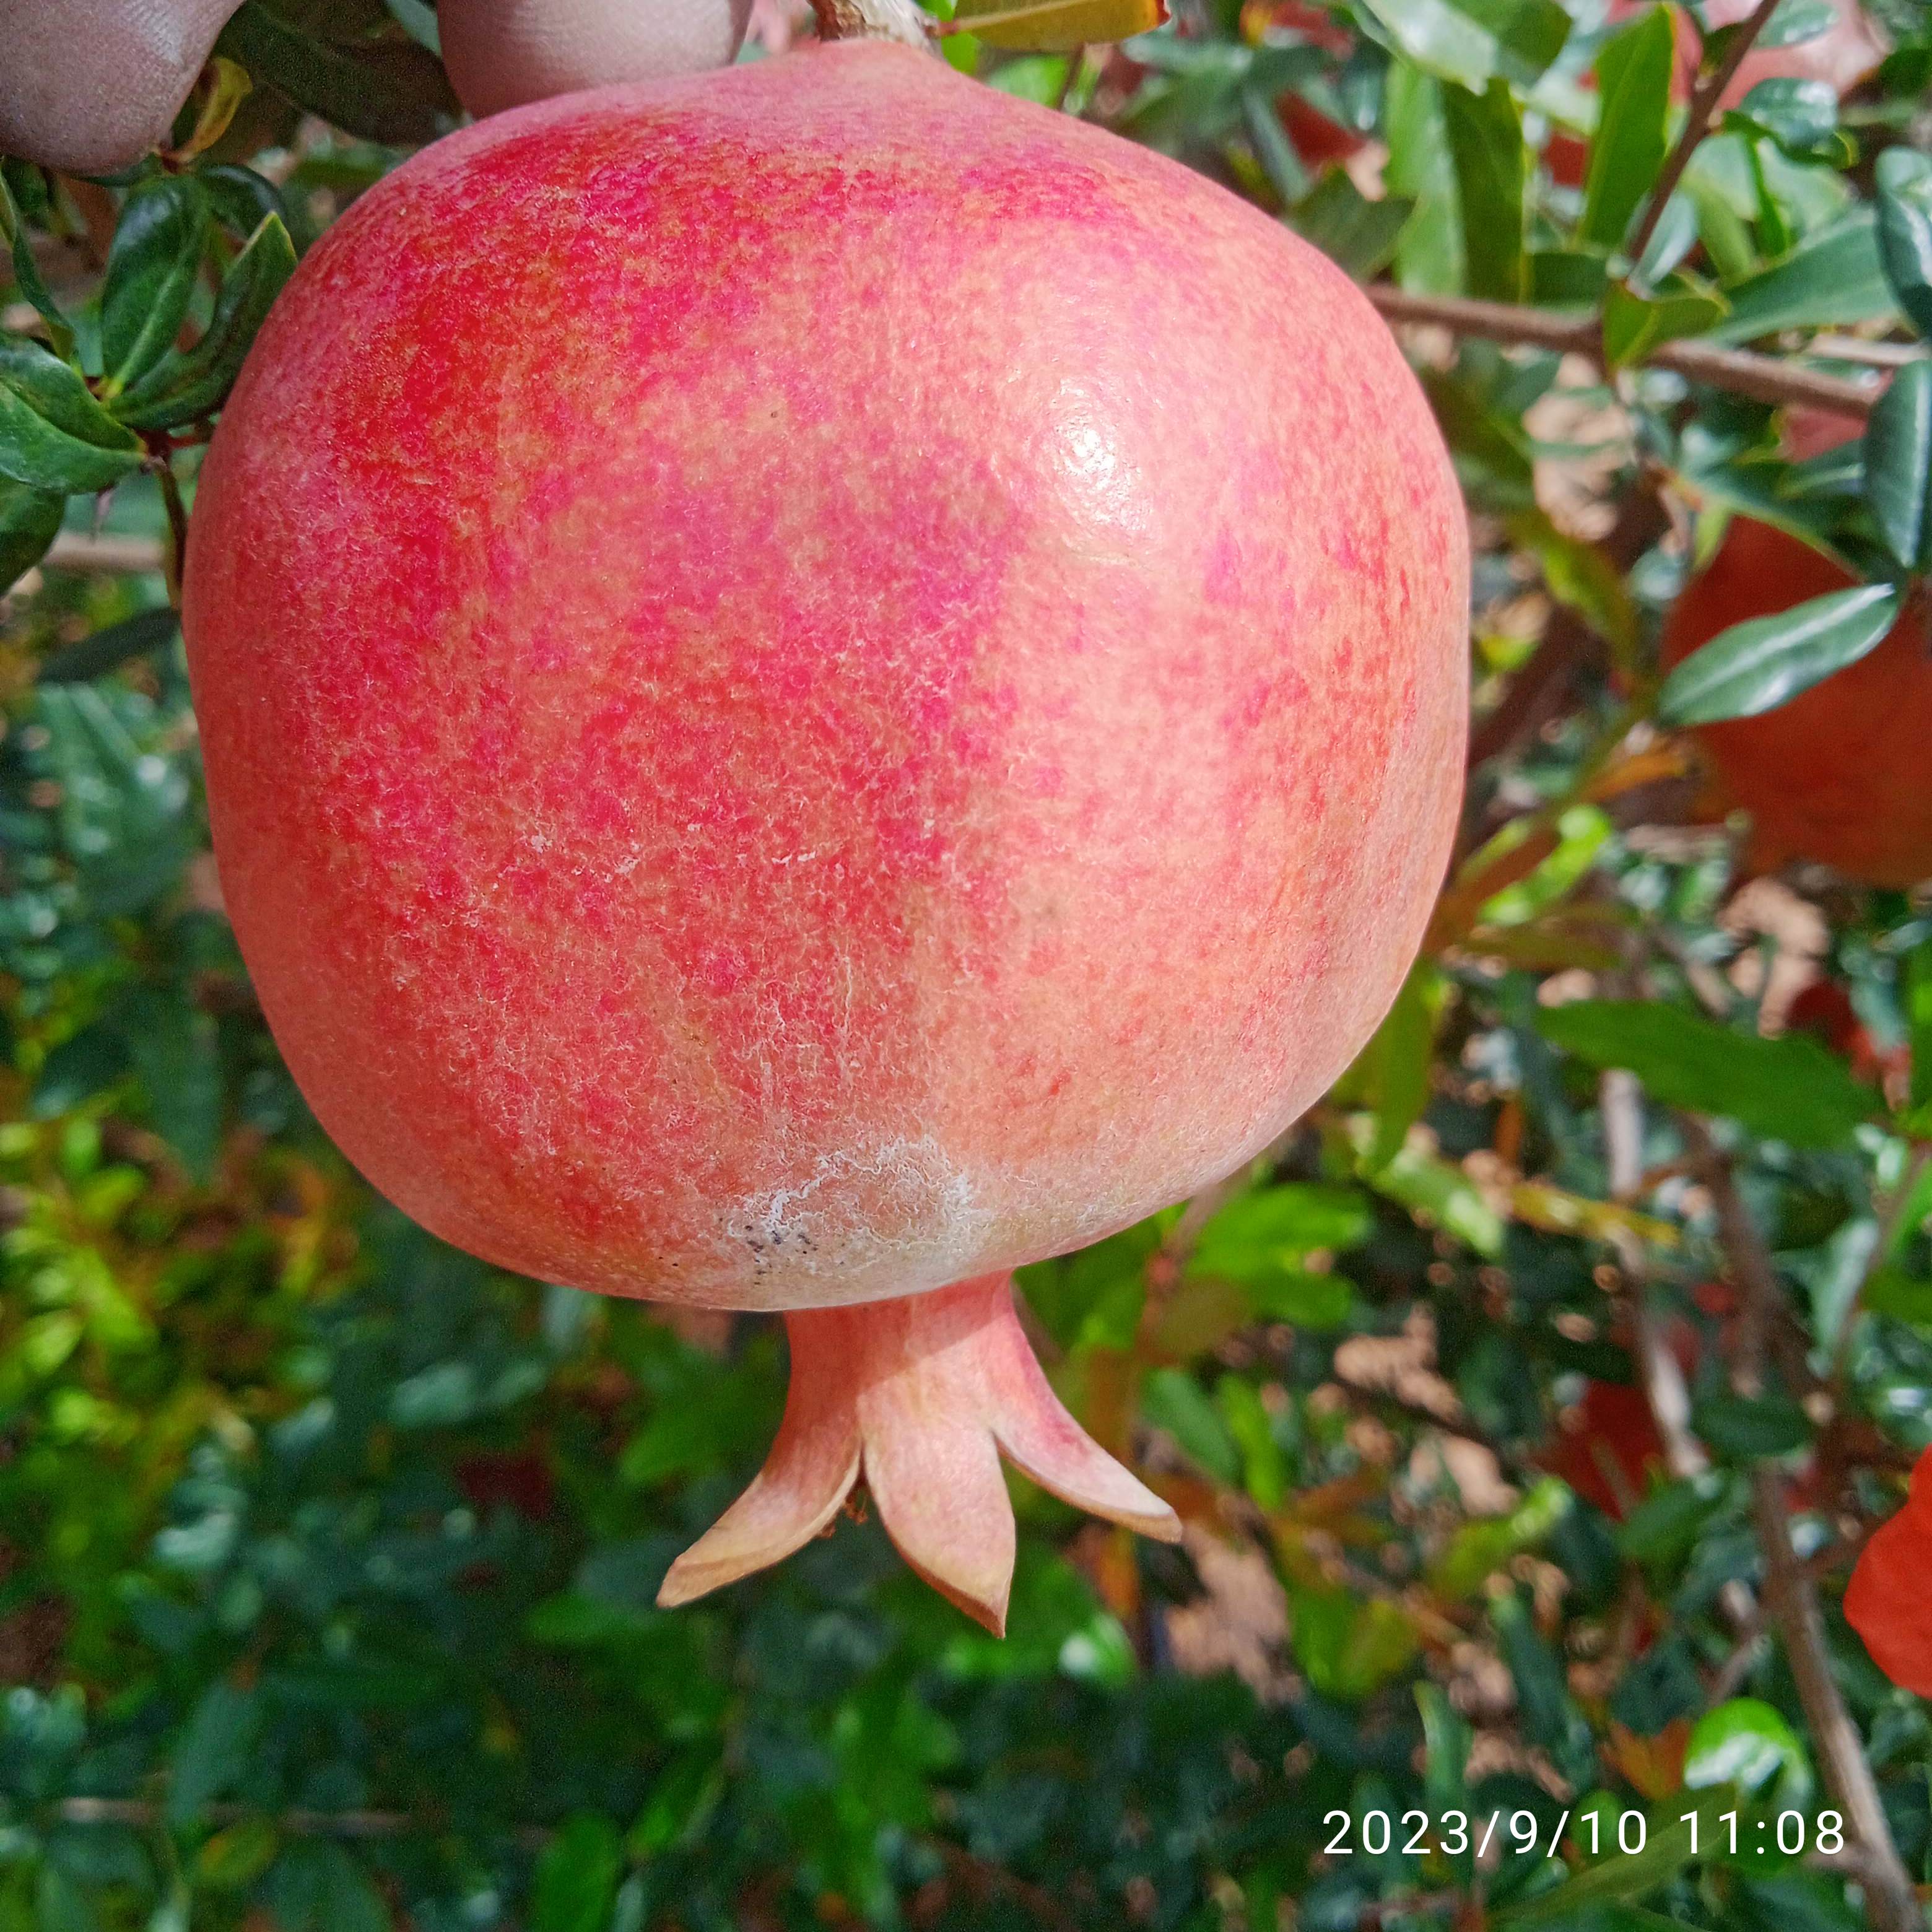
Label: Healthy